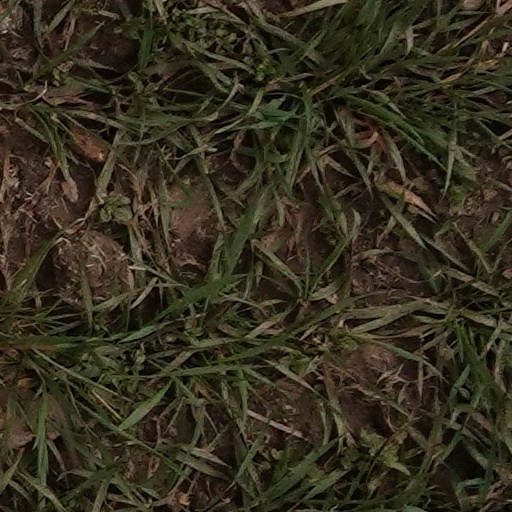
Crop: wheat